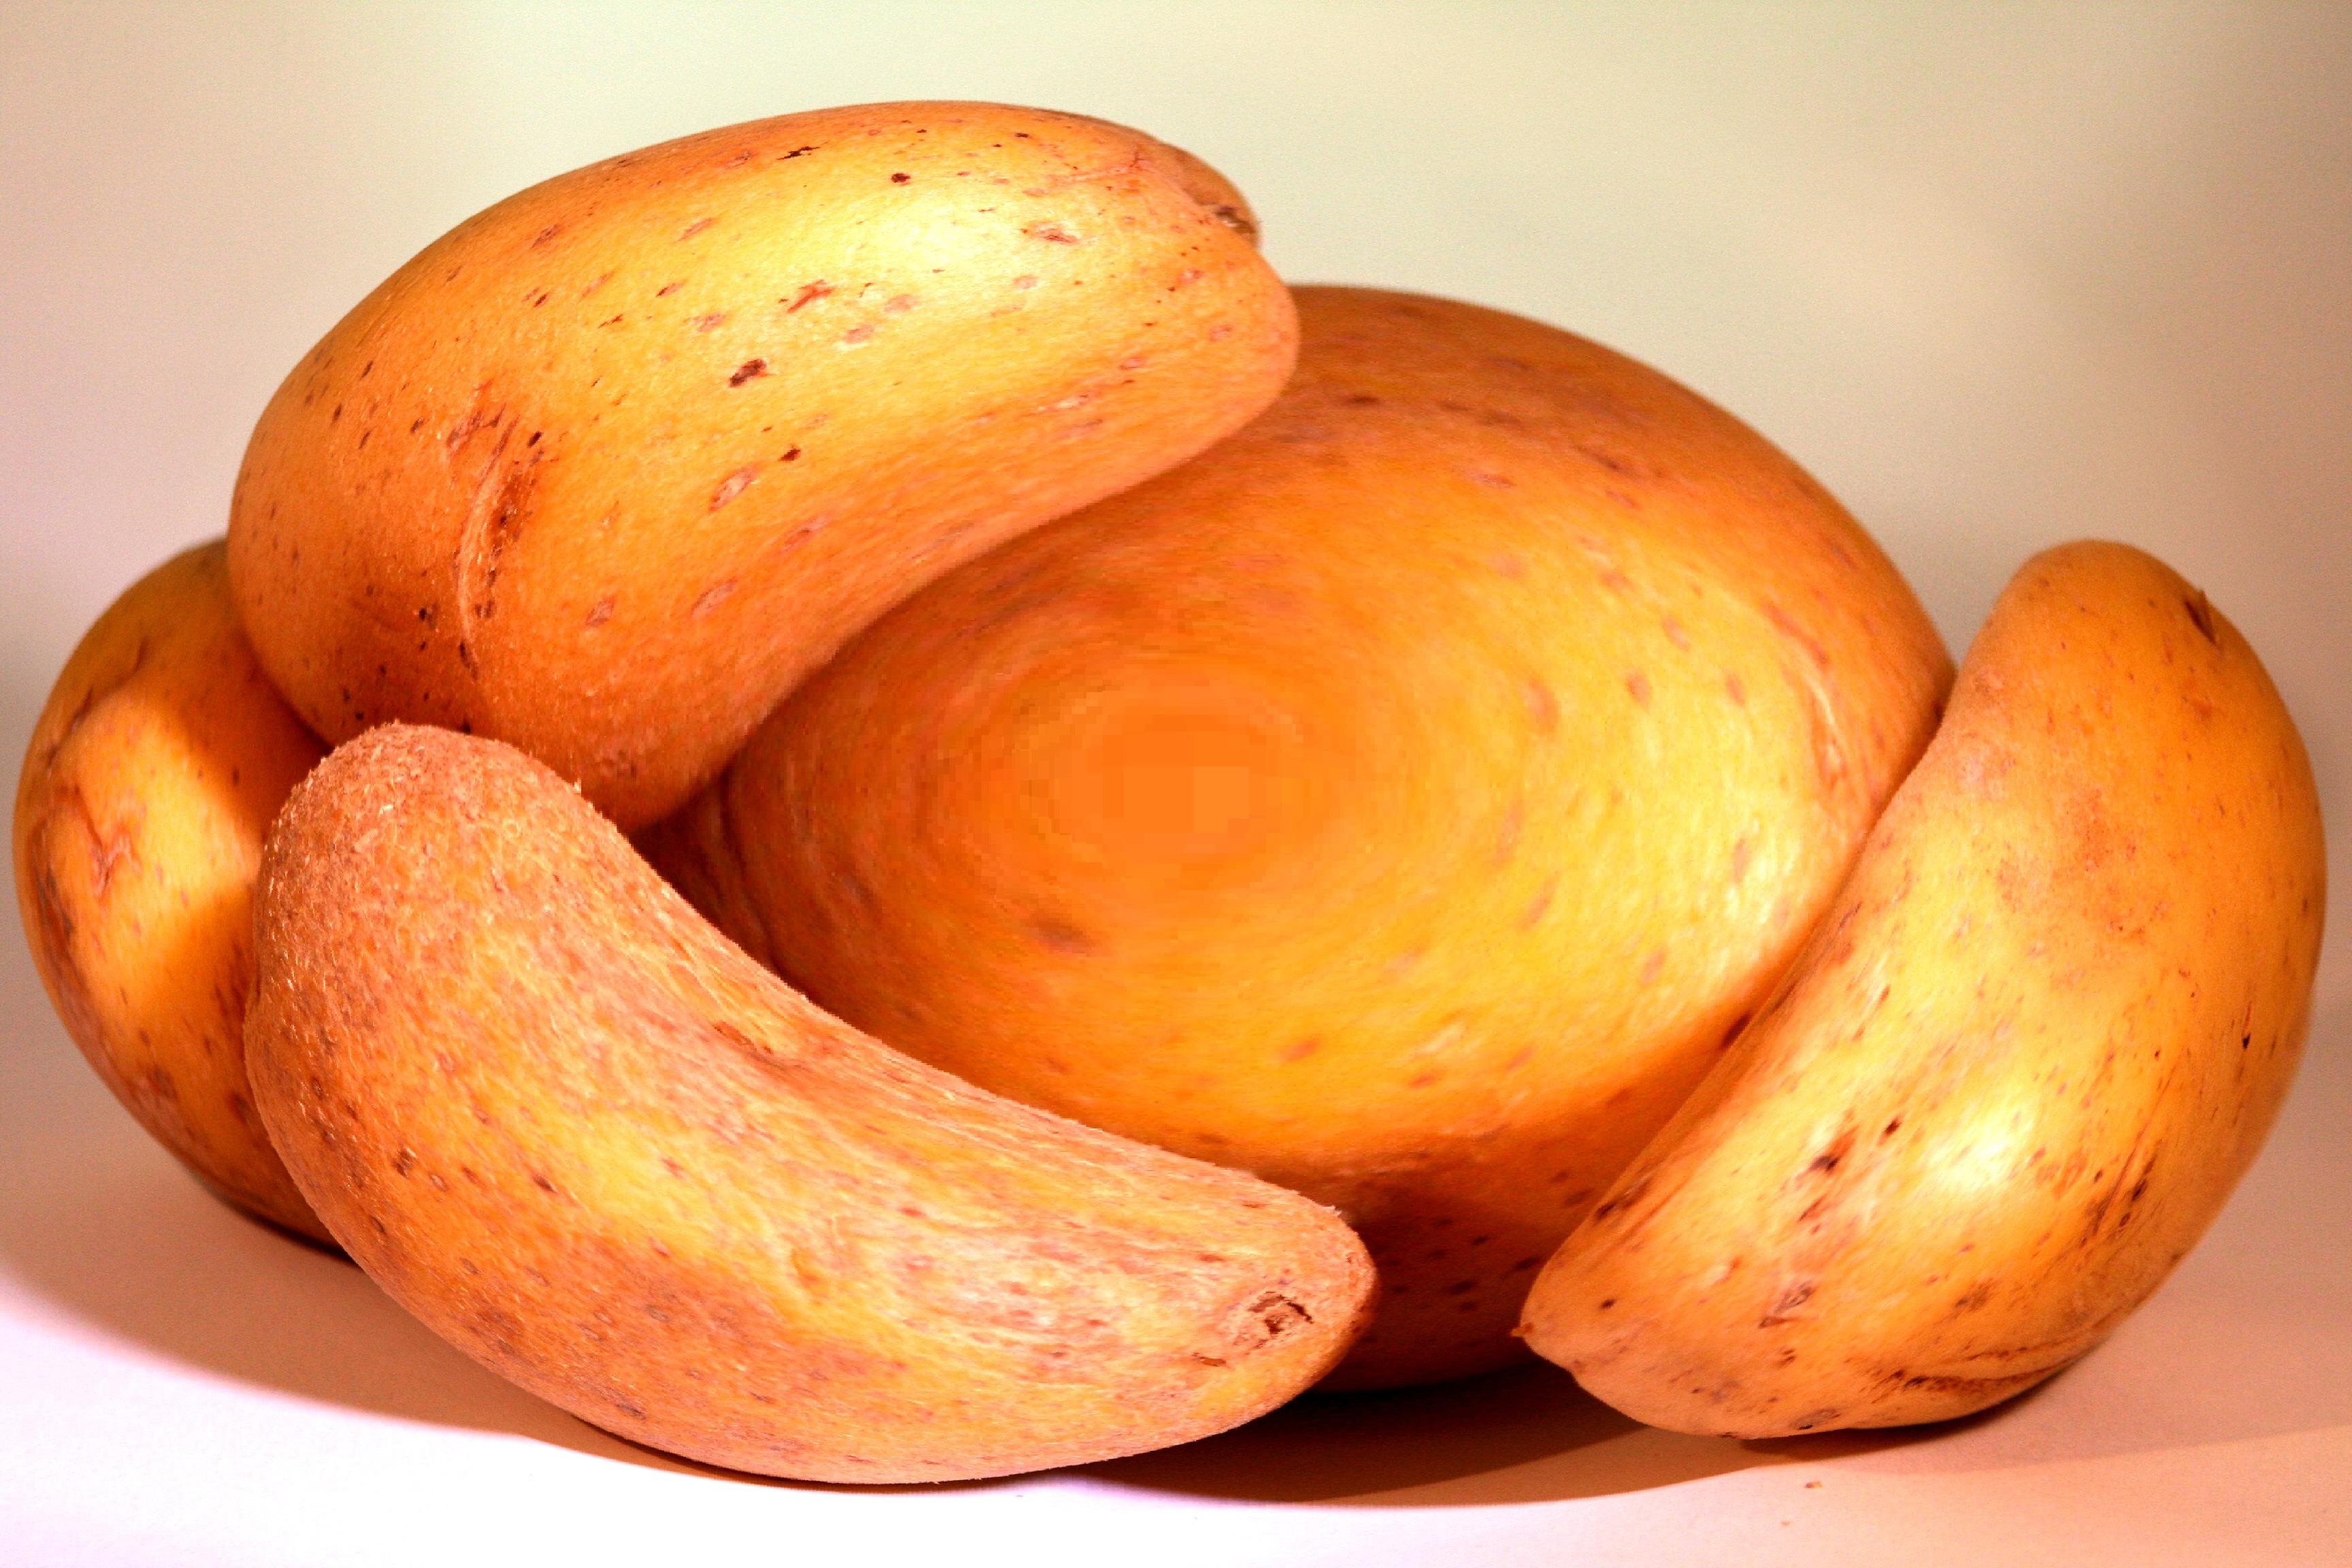
plant, fruit, food, harvest, cooking, produce, vegetable, fresh, kitchen, market, agriculture, groceries, healthy, lunch, potato, root, nutrition, gardening, raw, calabaza, diet, organic, ingredients, nutritious, flowering plant, winter squash, land plant